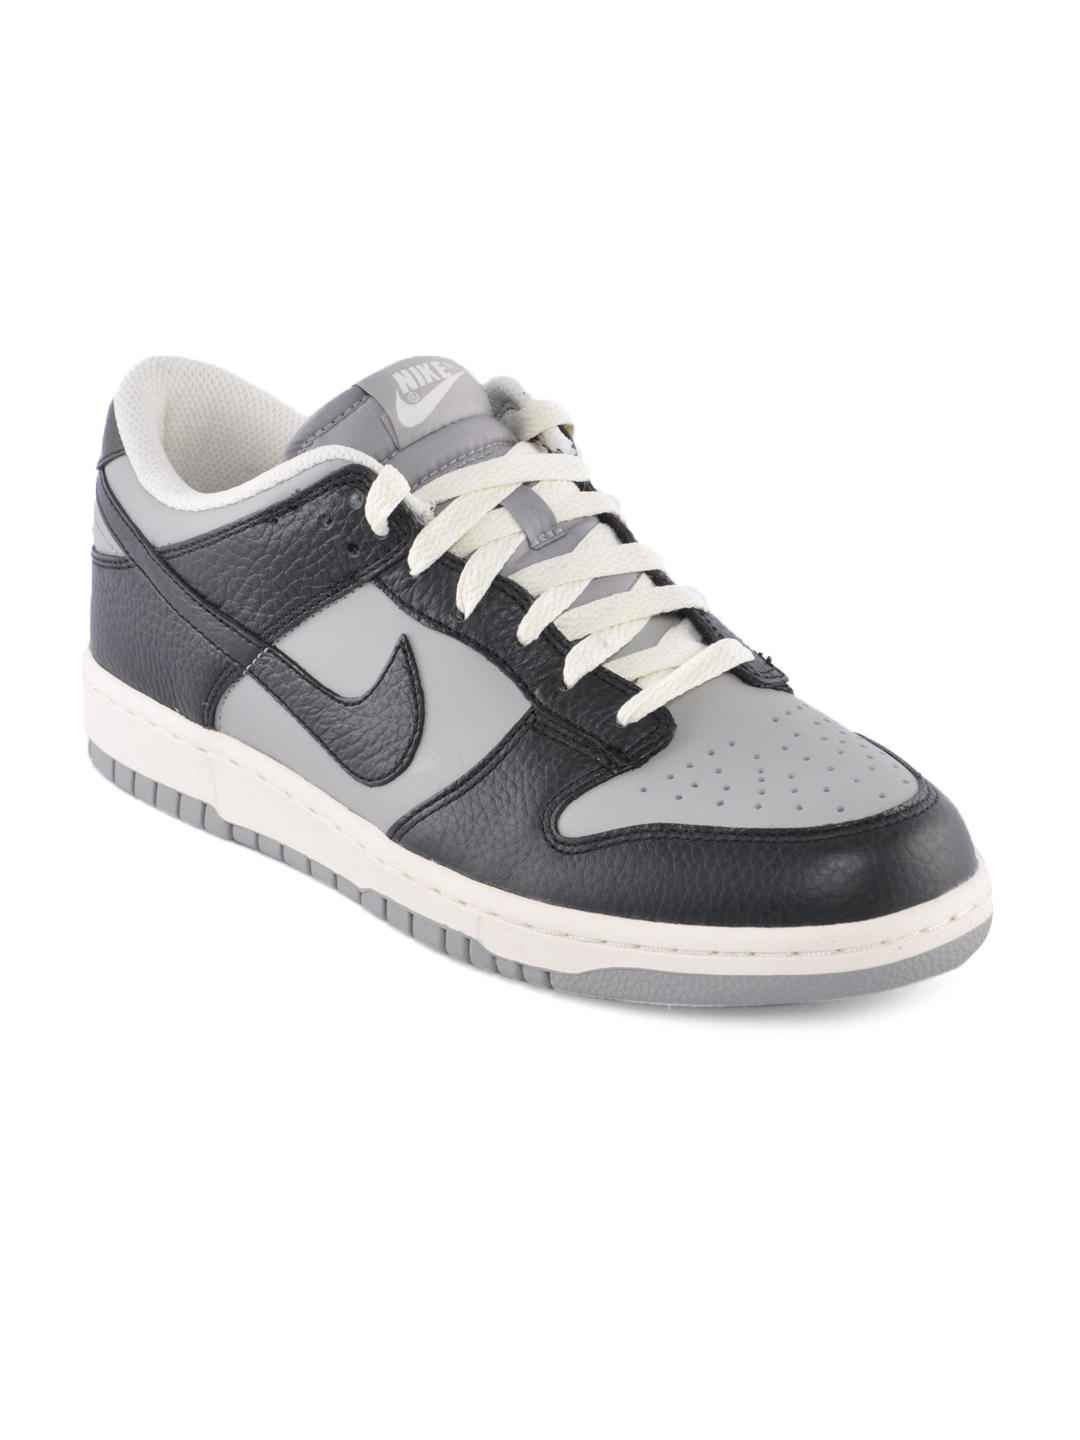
Nike Men Dunk Low Black Sports Shoes
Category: Footwear / Shoes / Sports Shoes
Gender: Men
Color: Black
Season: Summer 2012
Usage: Sports